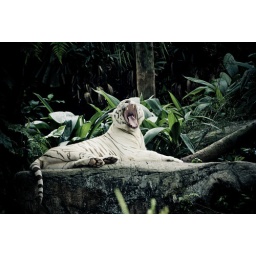
white stripe tiger in singapore zoological garden